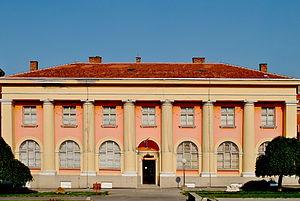
Cet article recense les monuments culturels du district de Zaječar en Serbie.
Le musée national de Zaječar est un musée situé à Zaječar, dans l'est de Serbie. Il a été créé en 1951.
Les monuments culturels protégés constituent une catégorie de monuments de Serbie inscrits sur une liste de monuments bénéficiant de la protection de l'État. Il s'agit d'une troisième catégorie de monuments protégés classés, par leur importance, après les monuments culturels d'importance exceptionnelle et les monuments culturels de grande importance.